Electoral history of R. B. Bennett

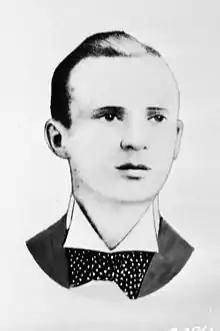
Richard Bennett as a young man.

Bennett began his political career in 1896 at the age of 26, when he was persuaded by a young Max Aitken, the future Lord Beaverbrook, to stand for election as an alderman. He was elected to the city council of Chatham, New Brunswick by a margin of 19 votes out of 691. He also served on the county government of Northumberland County, New Brunswick (1896-1897).